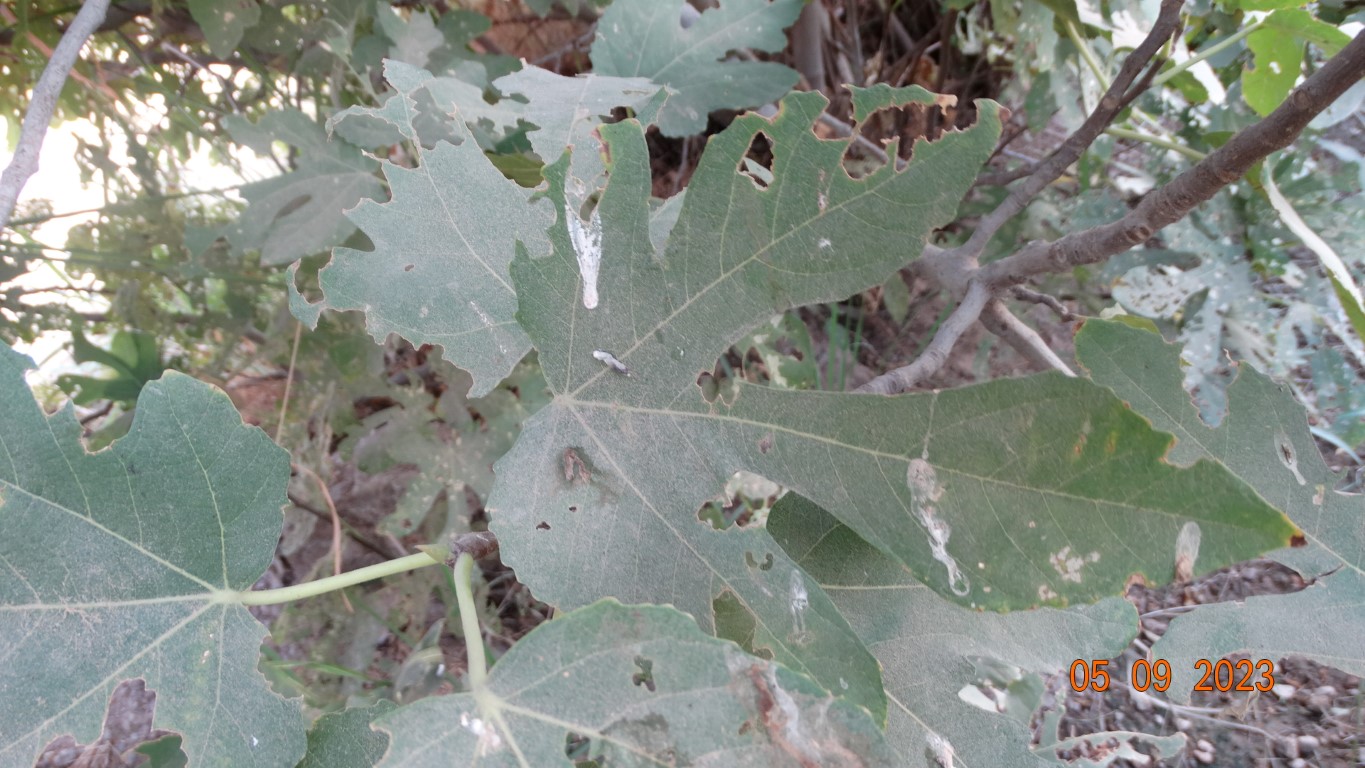
Label: infected